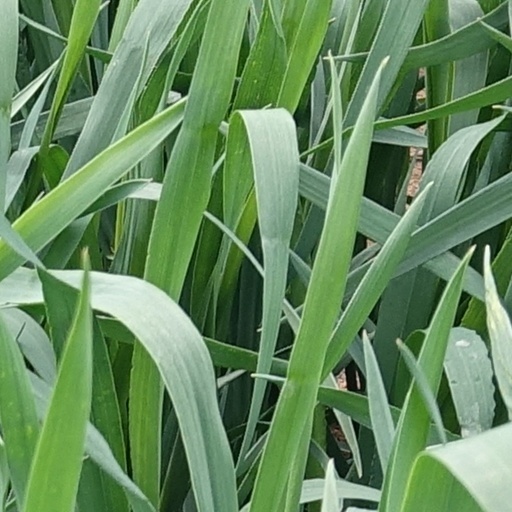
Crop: wheat